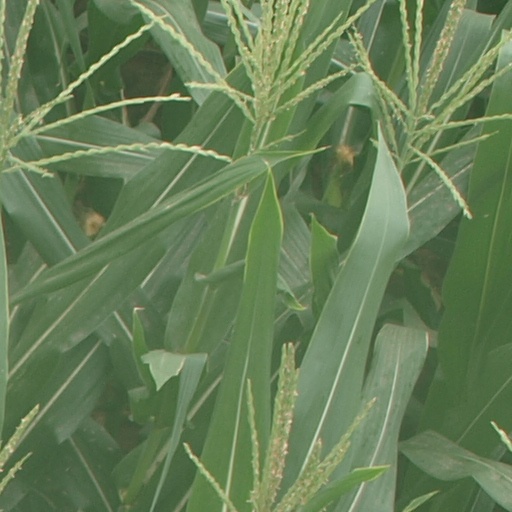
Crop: maize; corn